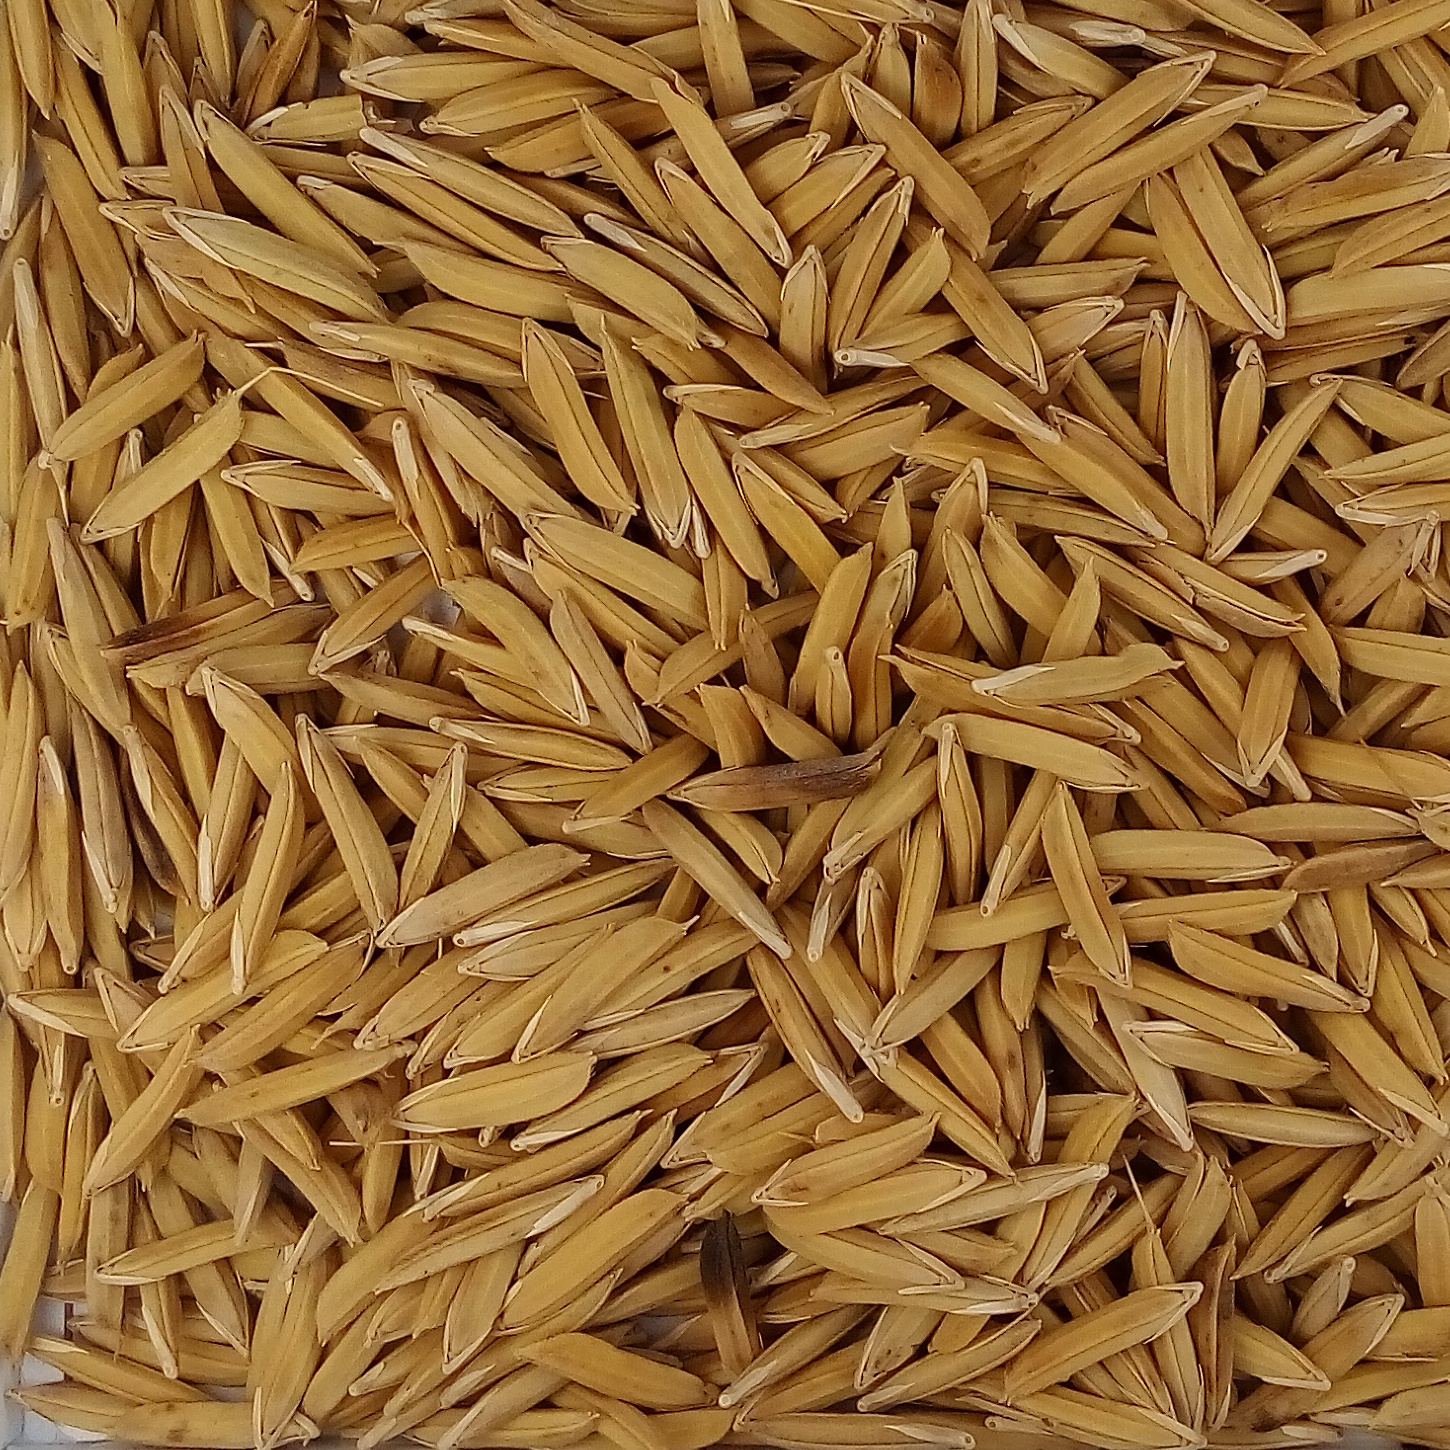
Rice seed variety: 1121